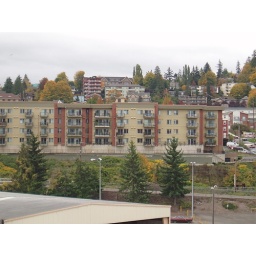
View looking east from a floor about 60 feet high in the screen room.